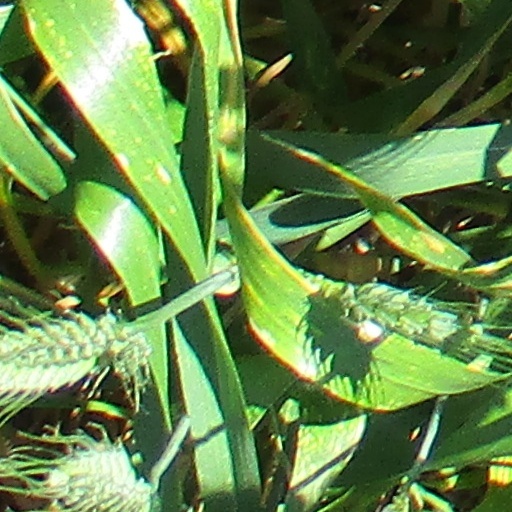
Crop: wheat